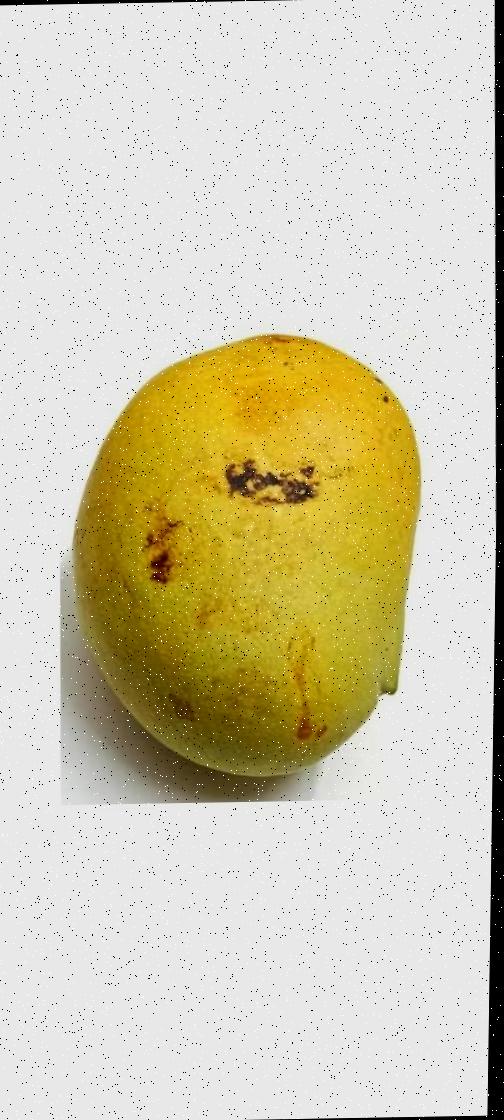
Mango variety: Bari-11